Bartella

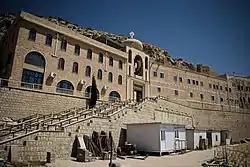
Mor Mattai Monastery near Bartella

The earliest known mention of Bartella was by Father Potrus Qasha in 1153, where he talked about Ignatius Elia'azar (1143-1164), the maphiryan of Ashur, making Bartella his home and see. Elia'azar reported directly to the Patriarch in Antioch, Syria. The congregation was upset with Elia'azar for changing the see location from the traditional Mor Mattai Monastery. An agreement was reached to return to Mar Mattai, with the tradition to visit Bartella regularly. Other maphiryans who made their see Bartella include: